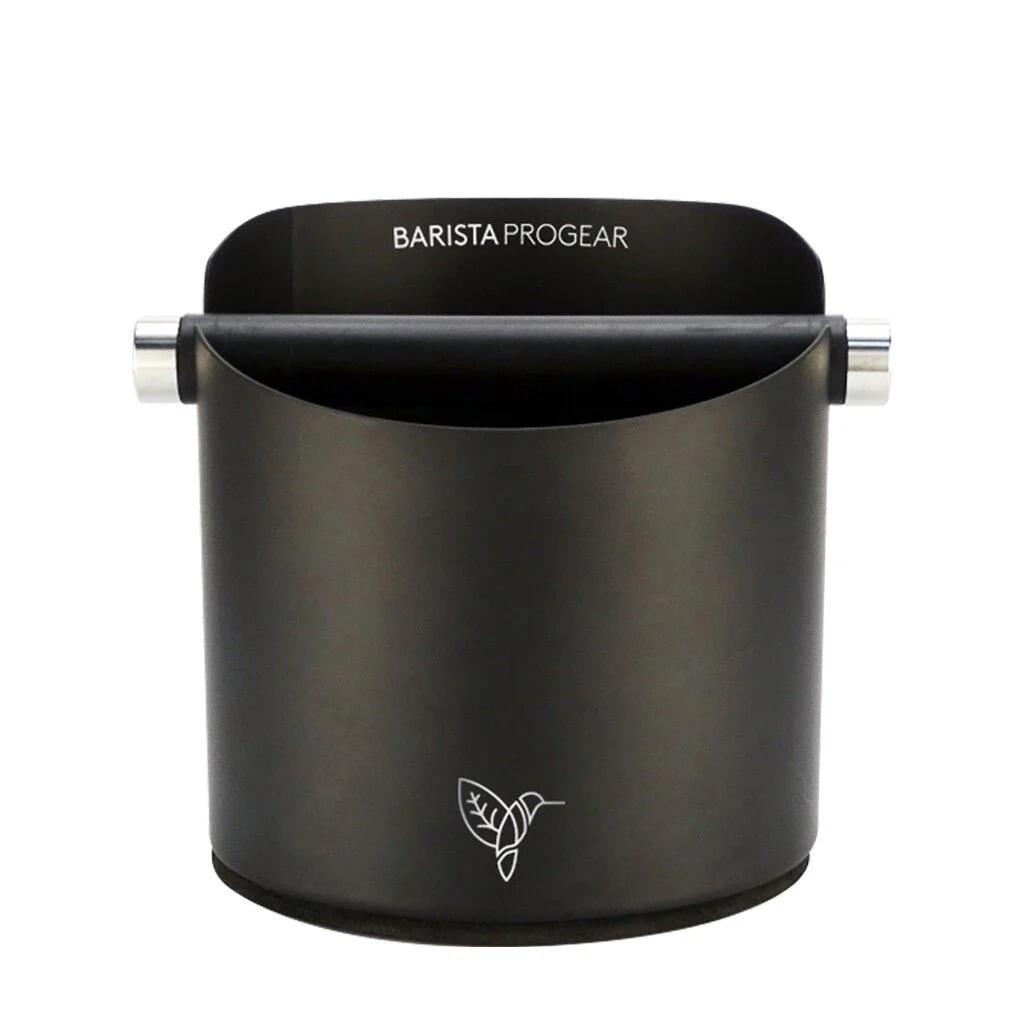
Barista Progear Black Miner Knock Bin Small
The knock box is designed to be used with a portafilter and allows you to easily knock out used coffee grounds into the bin, keeping your countertop clean and free of mess. The bin has a large capacity, so you can use it for multiple shots of espresso before needing to empty it. Overall, the Barista Progear Black Miner Home Knock Bin is an excellent addition to any home espresso setup. It is durable, functional, and easy to use, making it a must-have for any coffee enthusiast looking to improve their at-home brewing experience. Features Heavy duty stainless steel Removable bar Rubber base to reduce noise
Brand: Espresso Connect
Category: Home & Garden > Kitchen & Dining > Kitchen Appliance Accessories > Coffee Maker & Espresso Machine Accessories > Coffee Maker & Espresso Machine Replacement Parts > Dump Boxes